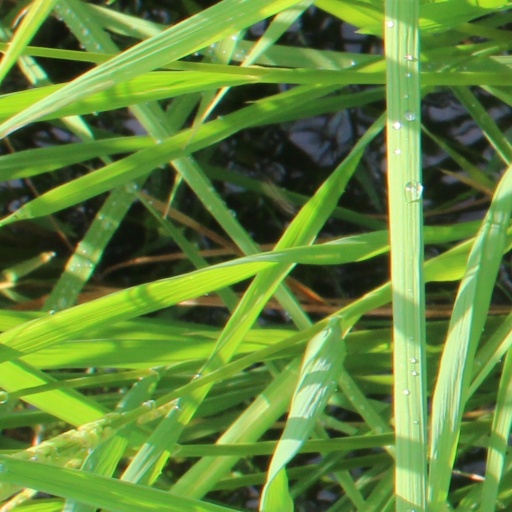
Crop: rice